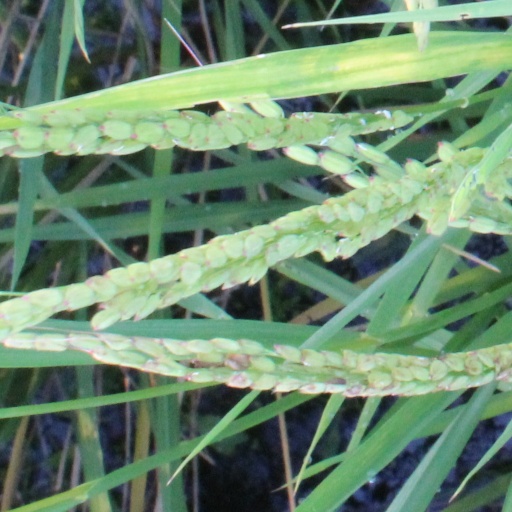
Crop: rice